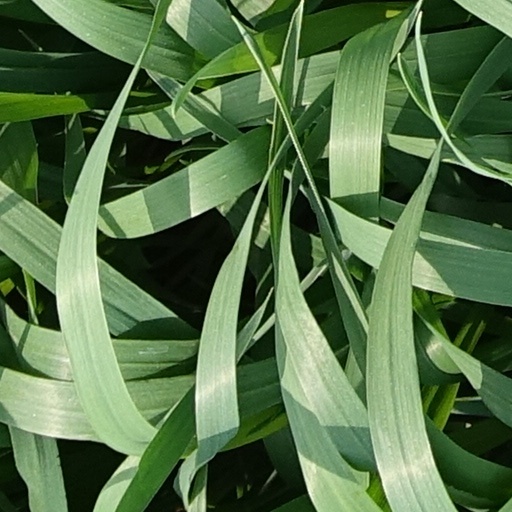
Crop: wheat